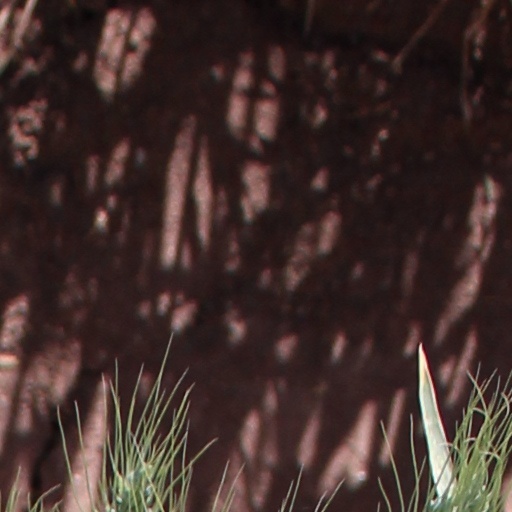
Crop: wheat